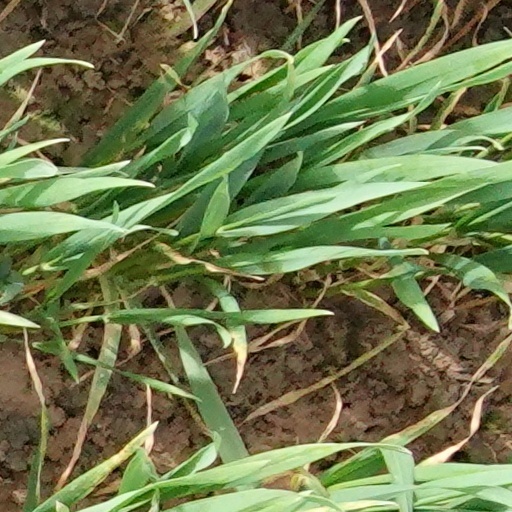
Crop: wheat